Anna Felder

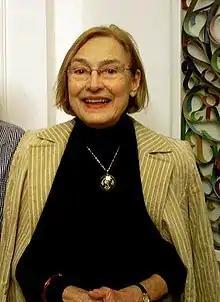
Felder in 2009

Born in Lugano, the daughter of a Swiss-German father and an Italian mother, Felder graduated in letters from the University of Zurich with a thesis about Eugenio Montale, to whom she was often paired in terms of style. She made her literary debut with the novel "Tra dove piove e non piove" ('Between where it rains and where it does not rain'), first serialised in the newspaper "Neue Zürcher Zeitung" in 1970 and then published as a book in 1972, which was based on her experiences as a teacher of Italian immigrants' children in Aarau. She wrote four novels, numerous short stories and several stage plays and radio dramas.